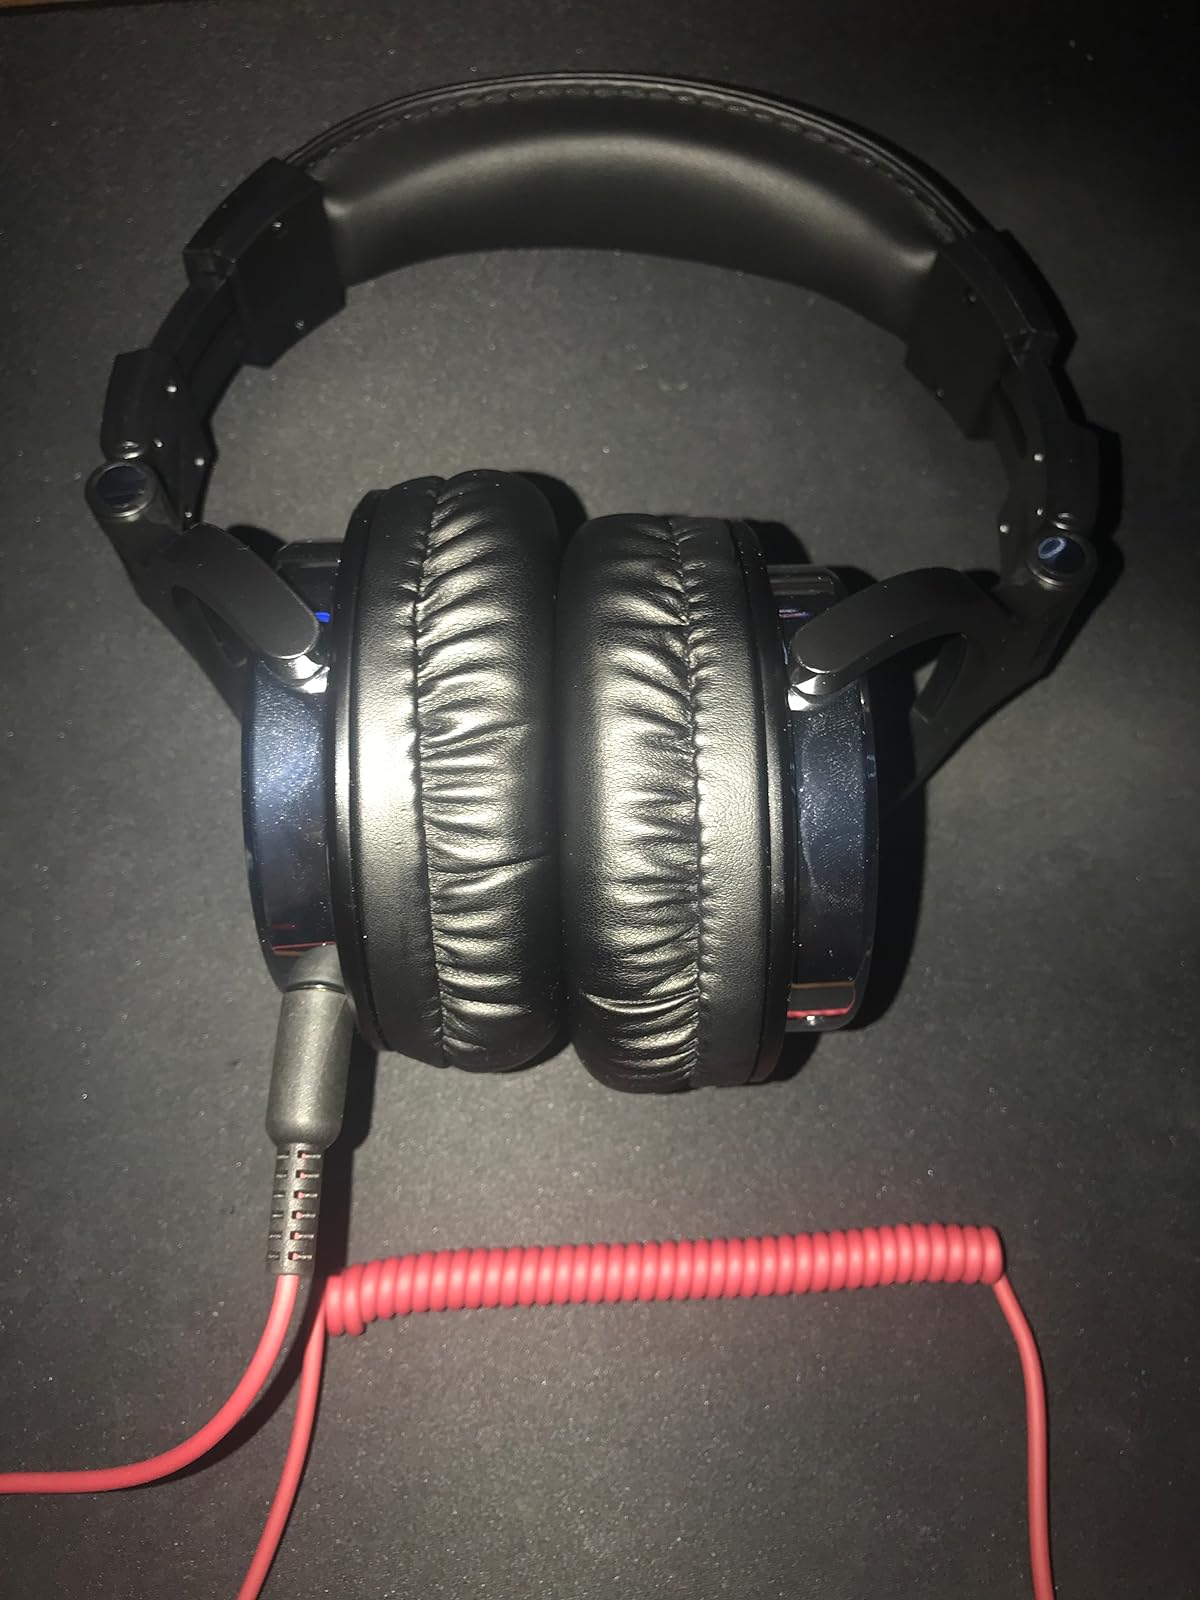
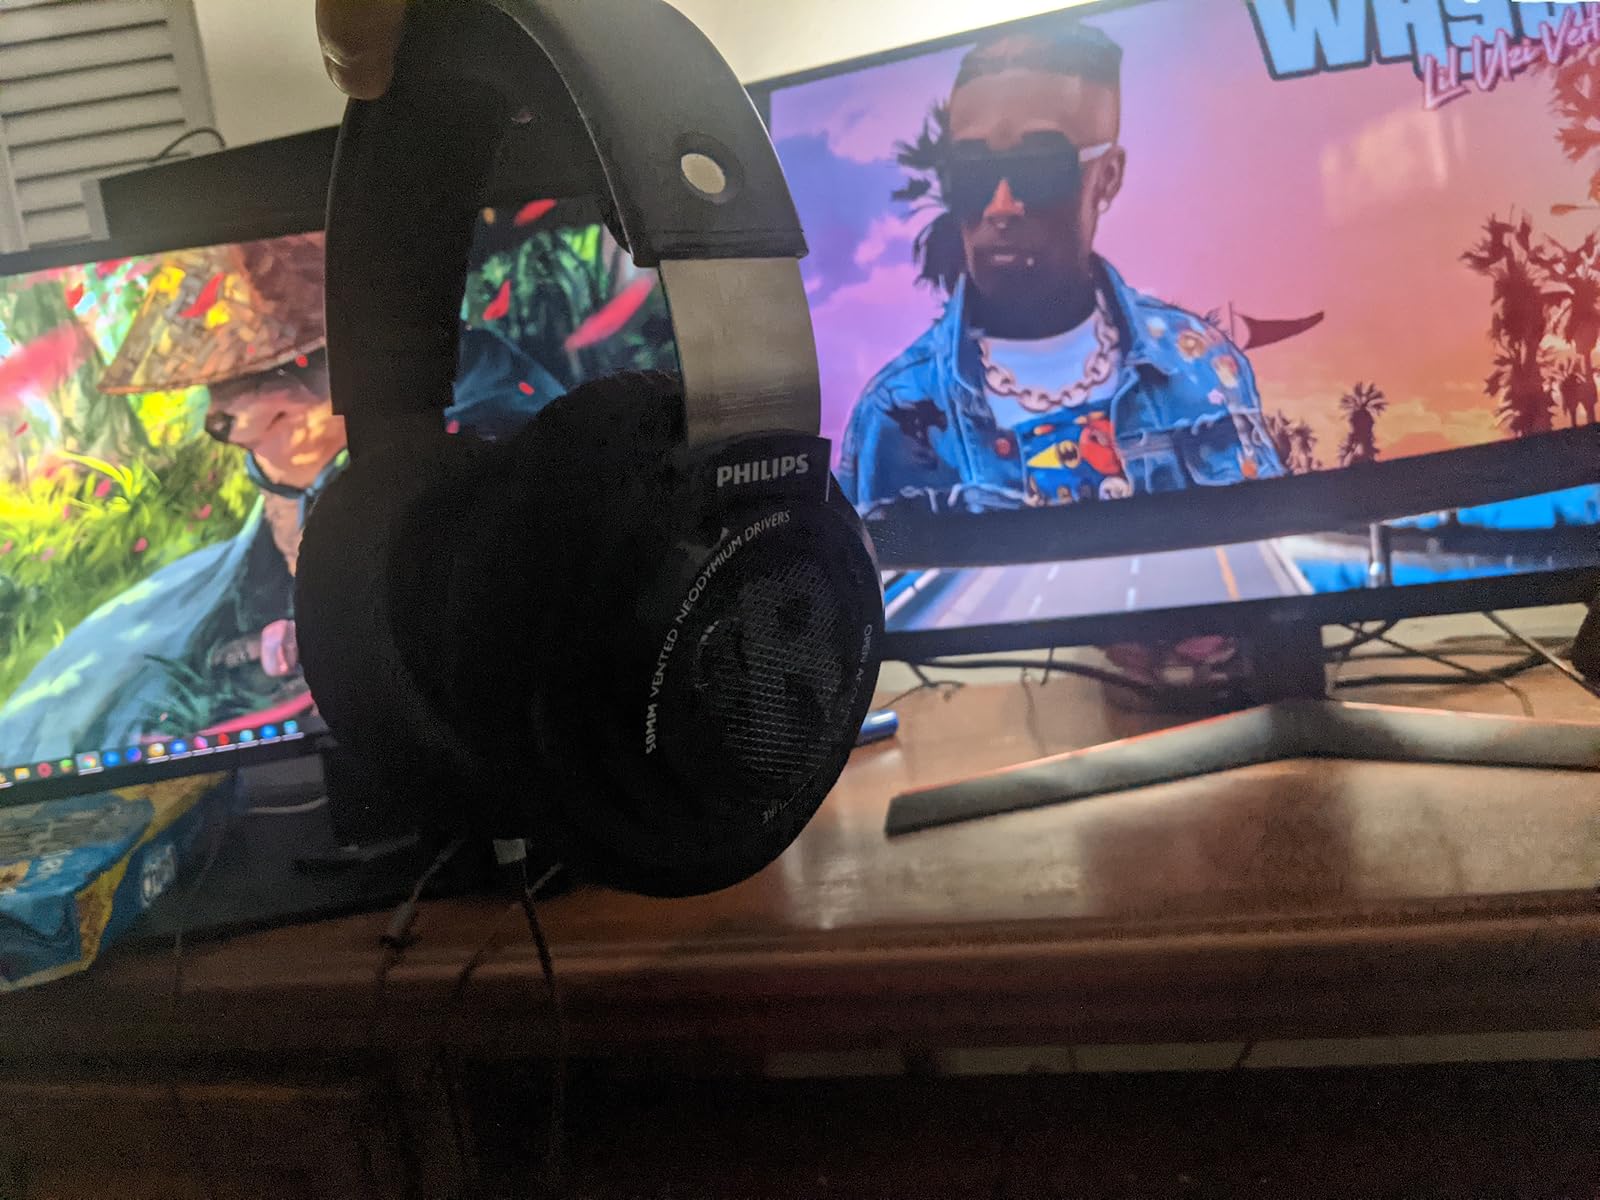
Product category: headphones
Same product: no